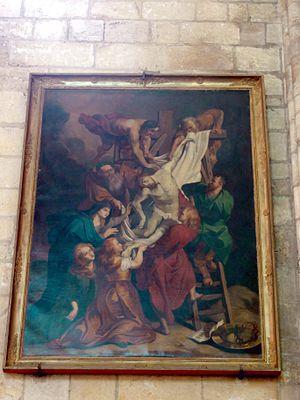
Croisillon sud, tableau - Descente de Croix.
L'église Notre-Dame de Chambly est une église catholique paroissiale située au cœur de la ville de Chambly, en France. Selon la tradition, l'impulsion pour sa construction a été donnée par saint Louis, quand il a séjourné dans la ville en 1248. Le chantier n'est apparemment pas lancé tout de suite, mais vers 1260 seulement. Il commence par le chœur, et se termine par la nef vers 1280 environ. Le chœur et ses chapelles adoptent un parti conservateur pour l'époque et affichent un style gothique rayonnant à son apogée, comme au moment de la construction de la Sainte-Chapelle, mais les fenêtres du transept et de la nef indiquent le style rayonnant tardif. En même temps la belle homogénéité de l'ensemble de l'église, la cohérence du plan et l'absence de marques d'interruption des travaux indiquent une progression rapide du chantier, et permettent de conclure à un achèvement vers 1280 environ. Avec une longueur de 53 m et une largeur de 20 m, l'église de Chambly représente l'une des principales réalisations rayonnantes de la région. L'édifice séduit par la clarté de sa conception, sa régularité, son élégance sévère et ses justes proportions.